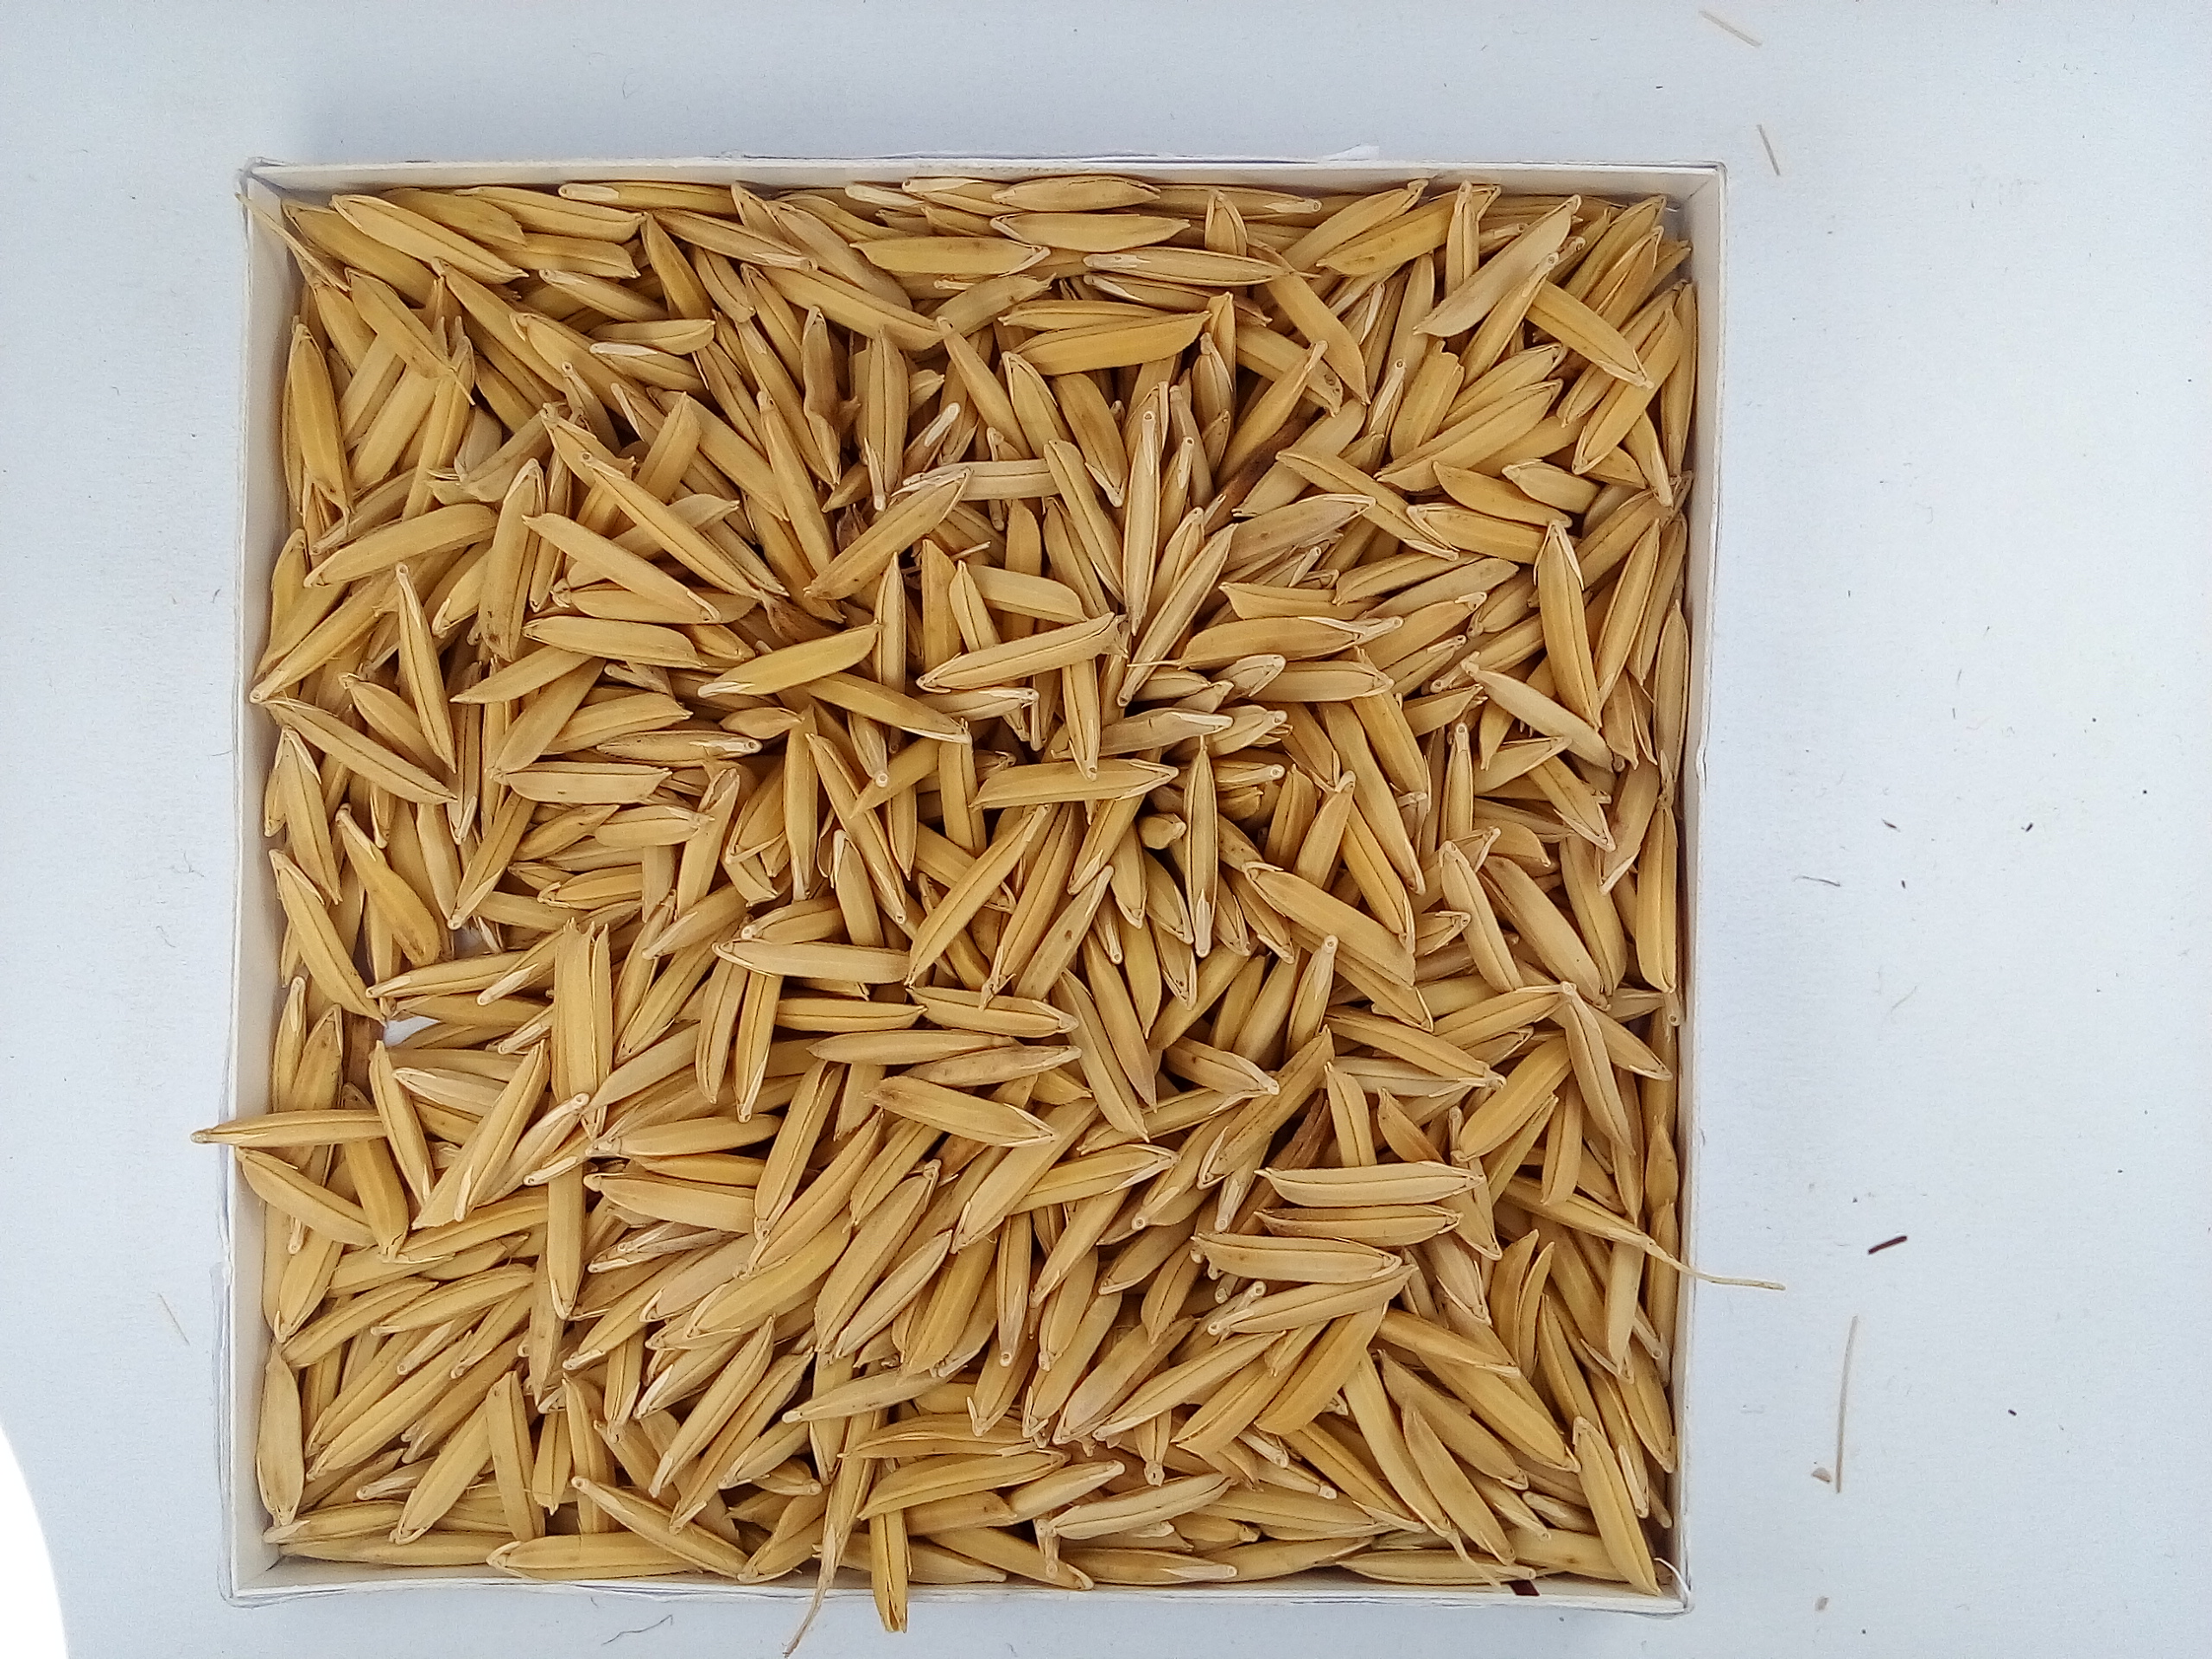
Rice seed variety: Unknown